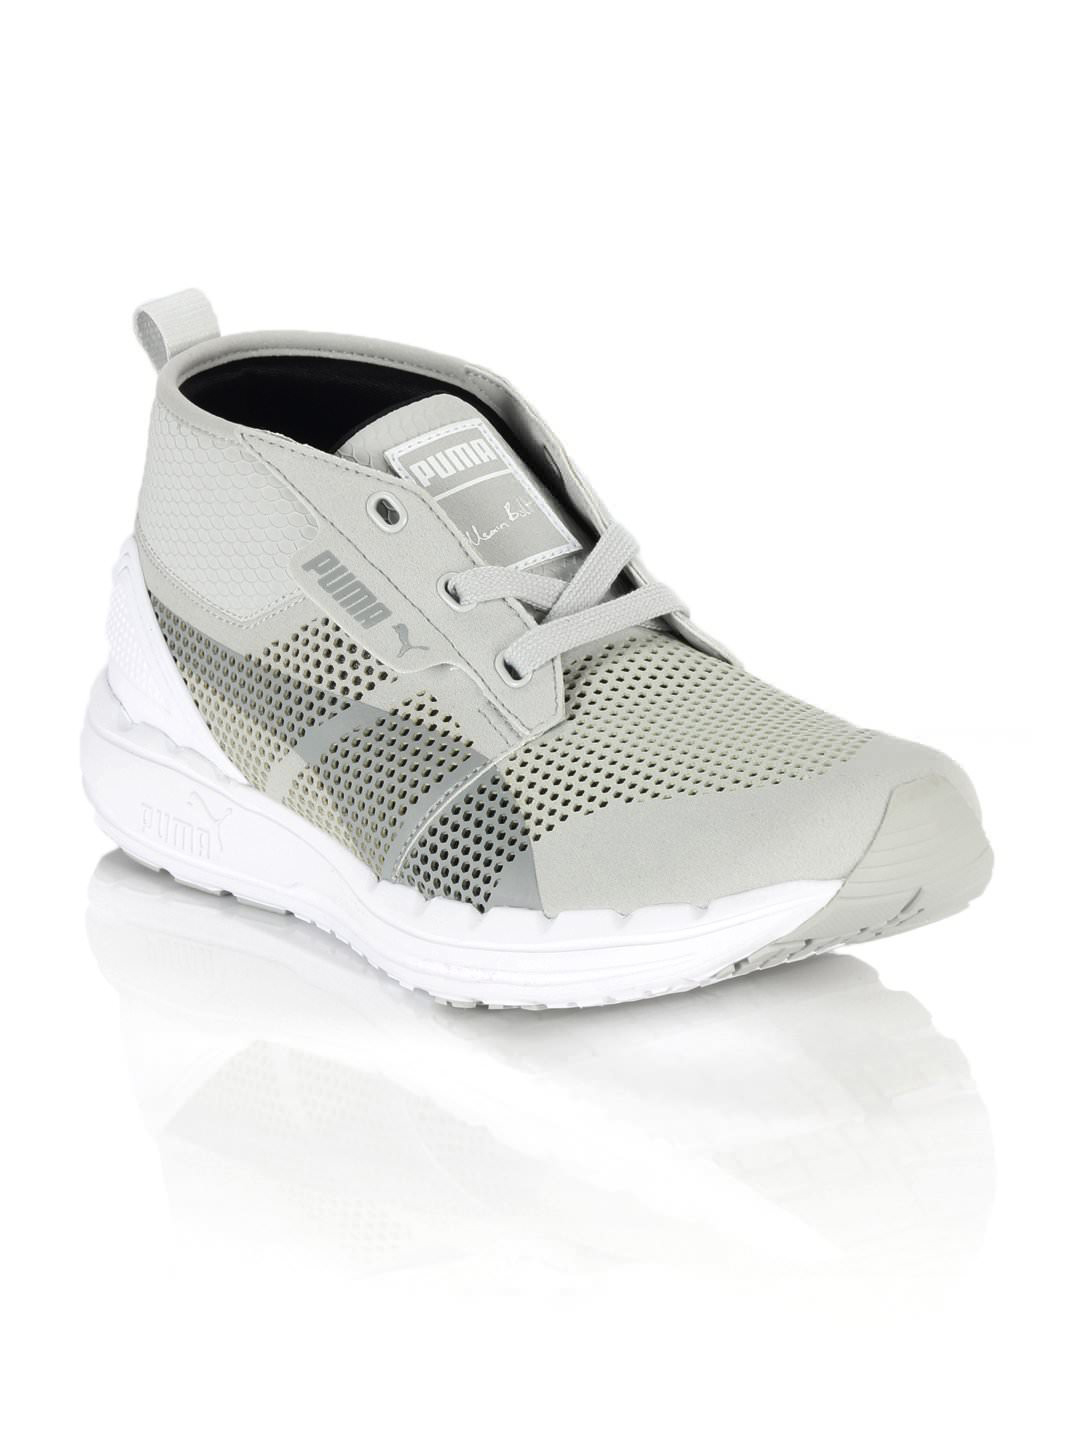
Puma Men Bolt Hawthorne Hex Grey Shoes
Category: Footwear / Shoes / Casual Shoes
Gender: Men
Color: Grey
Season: Summer 2012
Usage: Casual